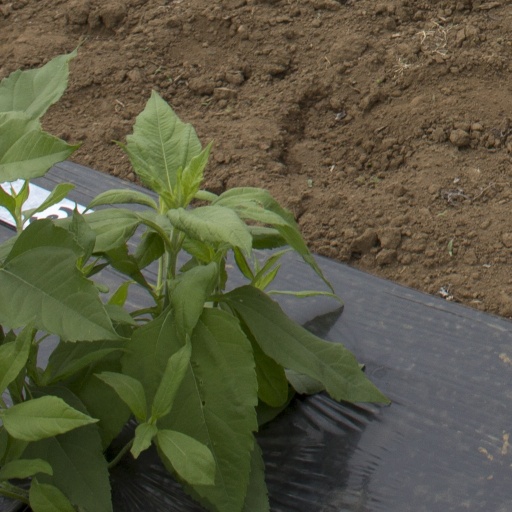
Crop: Jerusalem artichoke